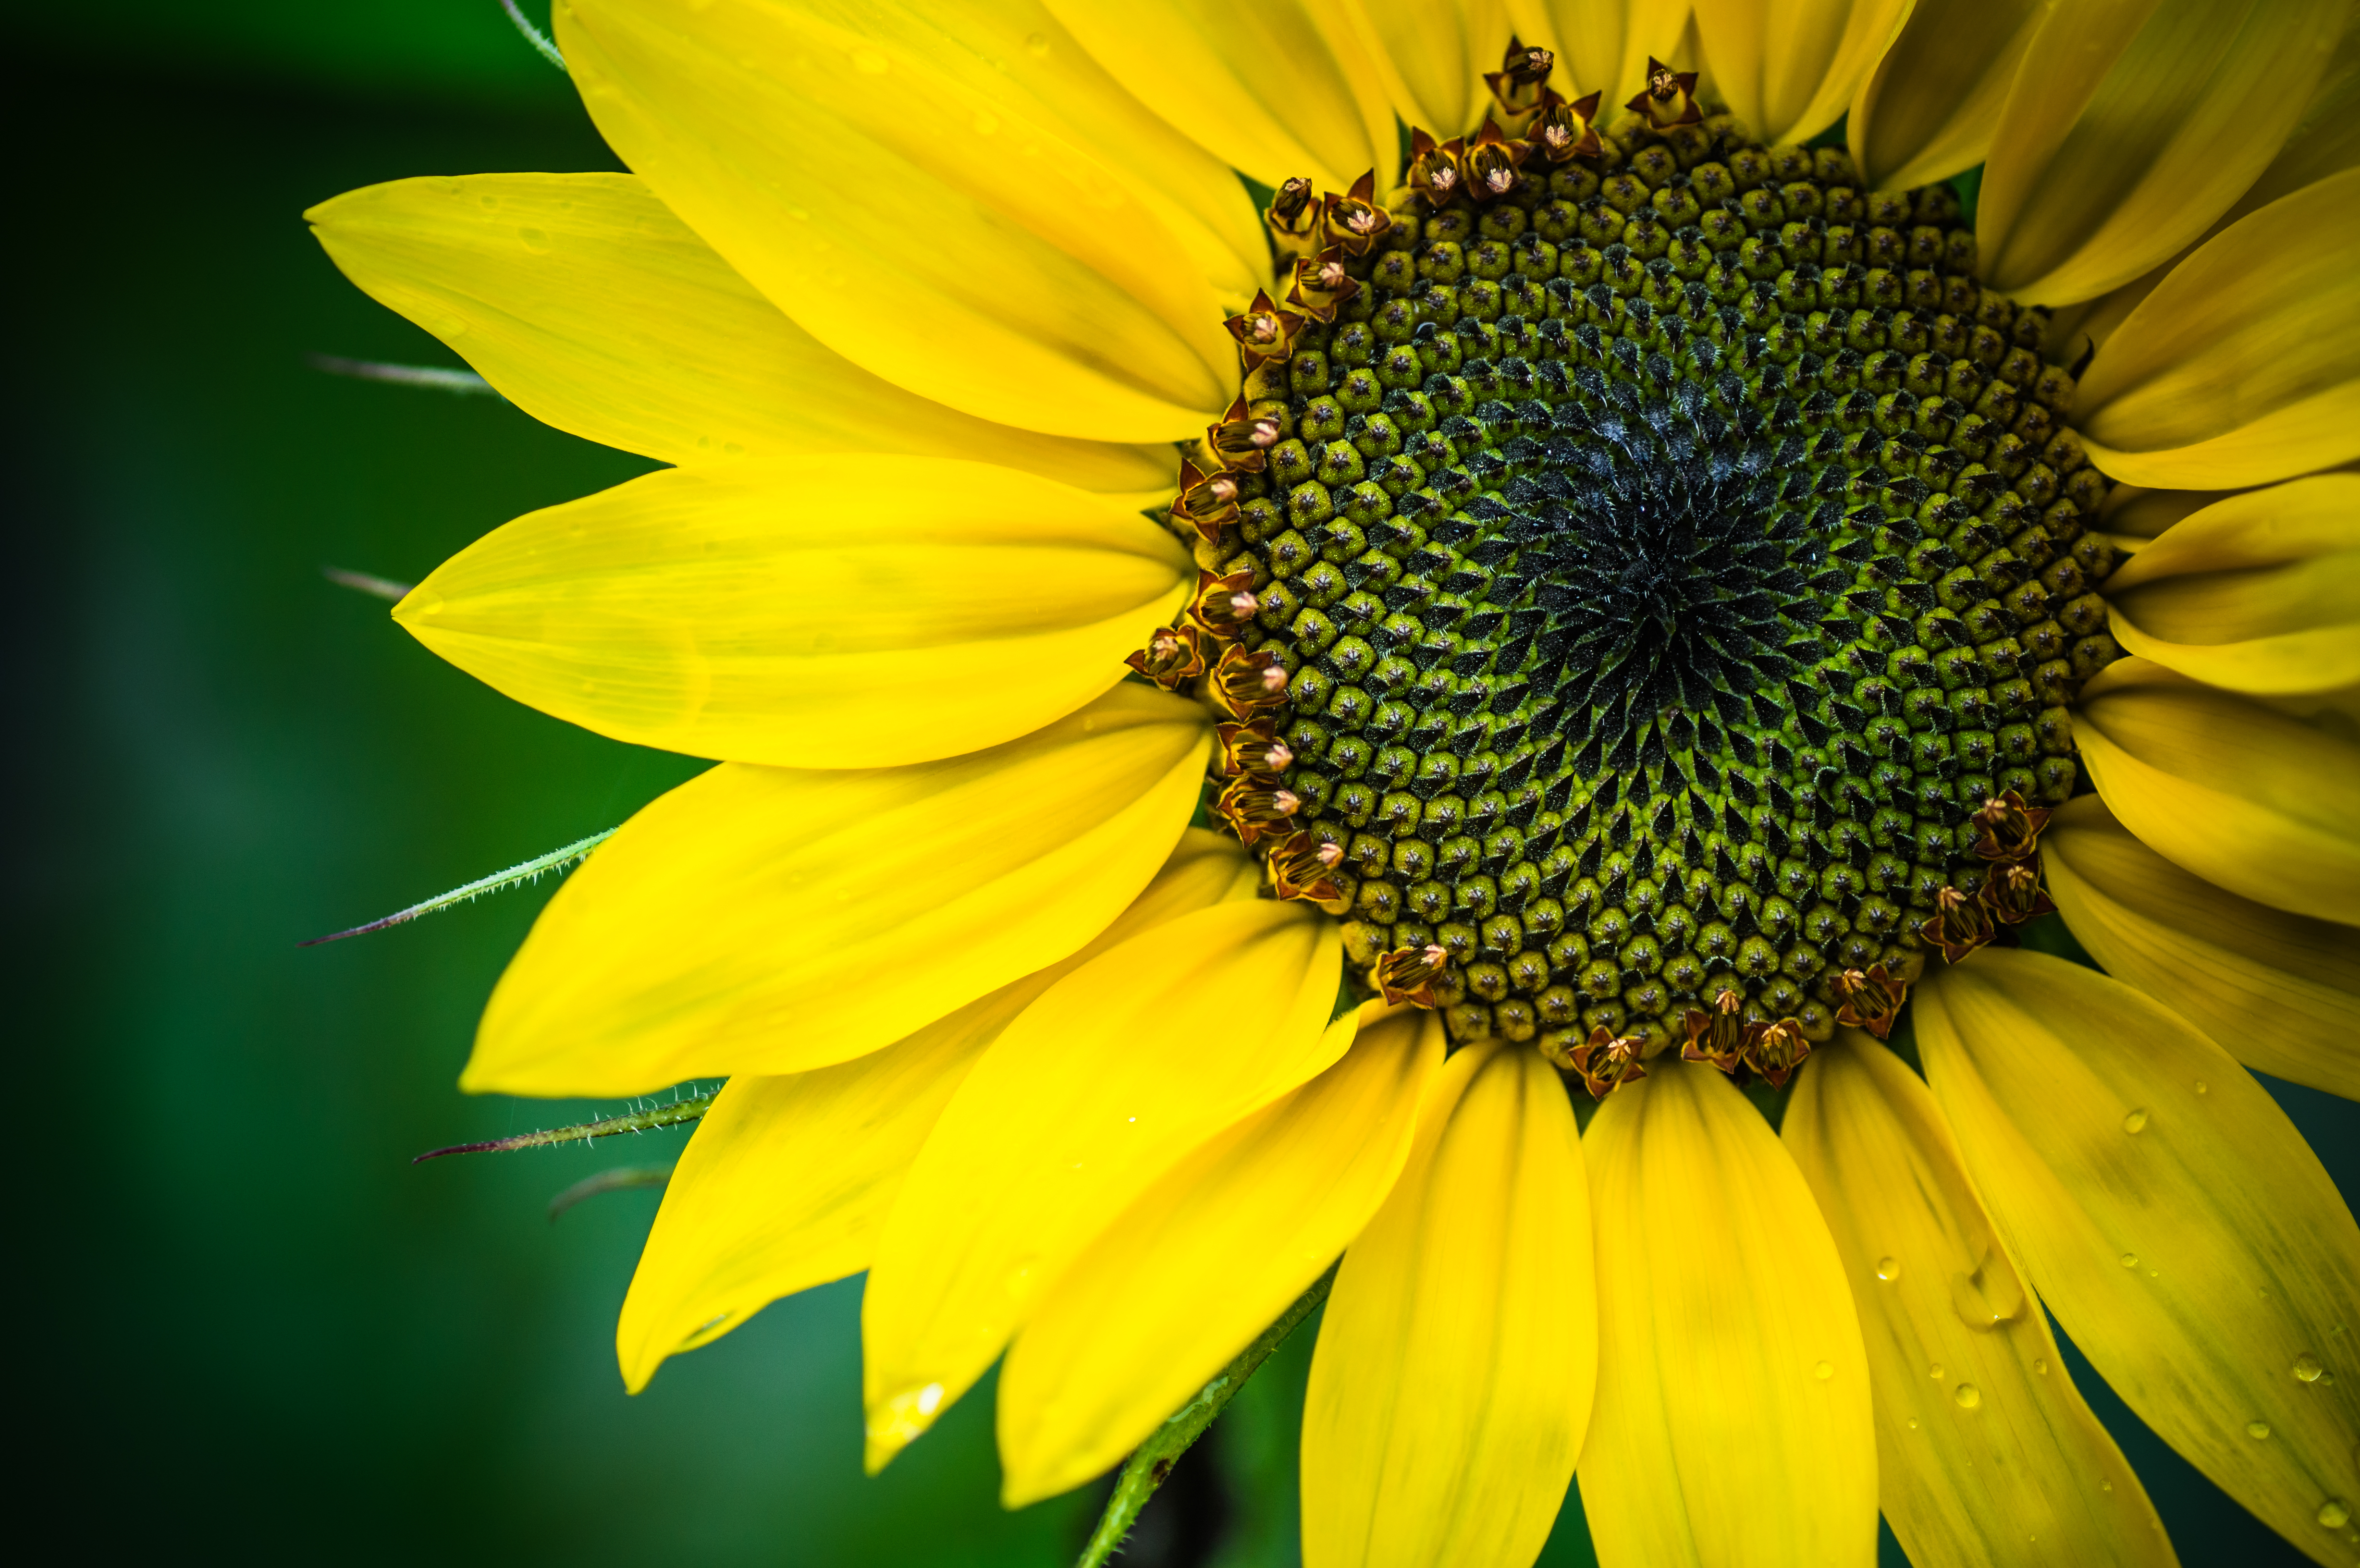
plant, photography, flower, petal, green, botany, yellow, flora, sunflower, close up, yokohama, 272e, slta57, tamron90mmf28, kitahassakupark, macro photography, flowering plant, daisy family, sunflower seed, plant stem, land plant